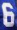
Number: 6